Music of Solomon Islands

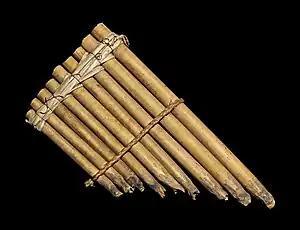
A pan flute, nineteenth century, MHNT.

Traditional Melanesian music in Solomon Islands includes both group and solo vocals, slit-drum and panpipe ensembles. Panpipe orchestras, which are well known on Malaita and Guadalcanal use up to ten performers with different instrument, each with unique tunings.